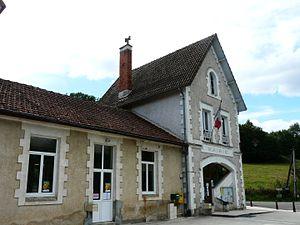
La mairie d'Eyzerac, Dordogne, France.
Eyzerac est une commune française située dans le département de la Dordogne, en région Nouvelle-Aquitaine.